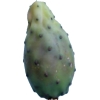
Label: cactus_fruit_green